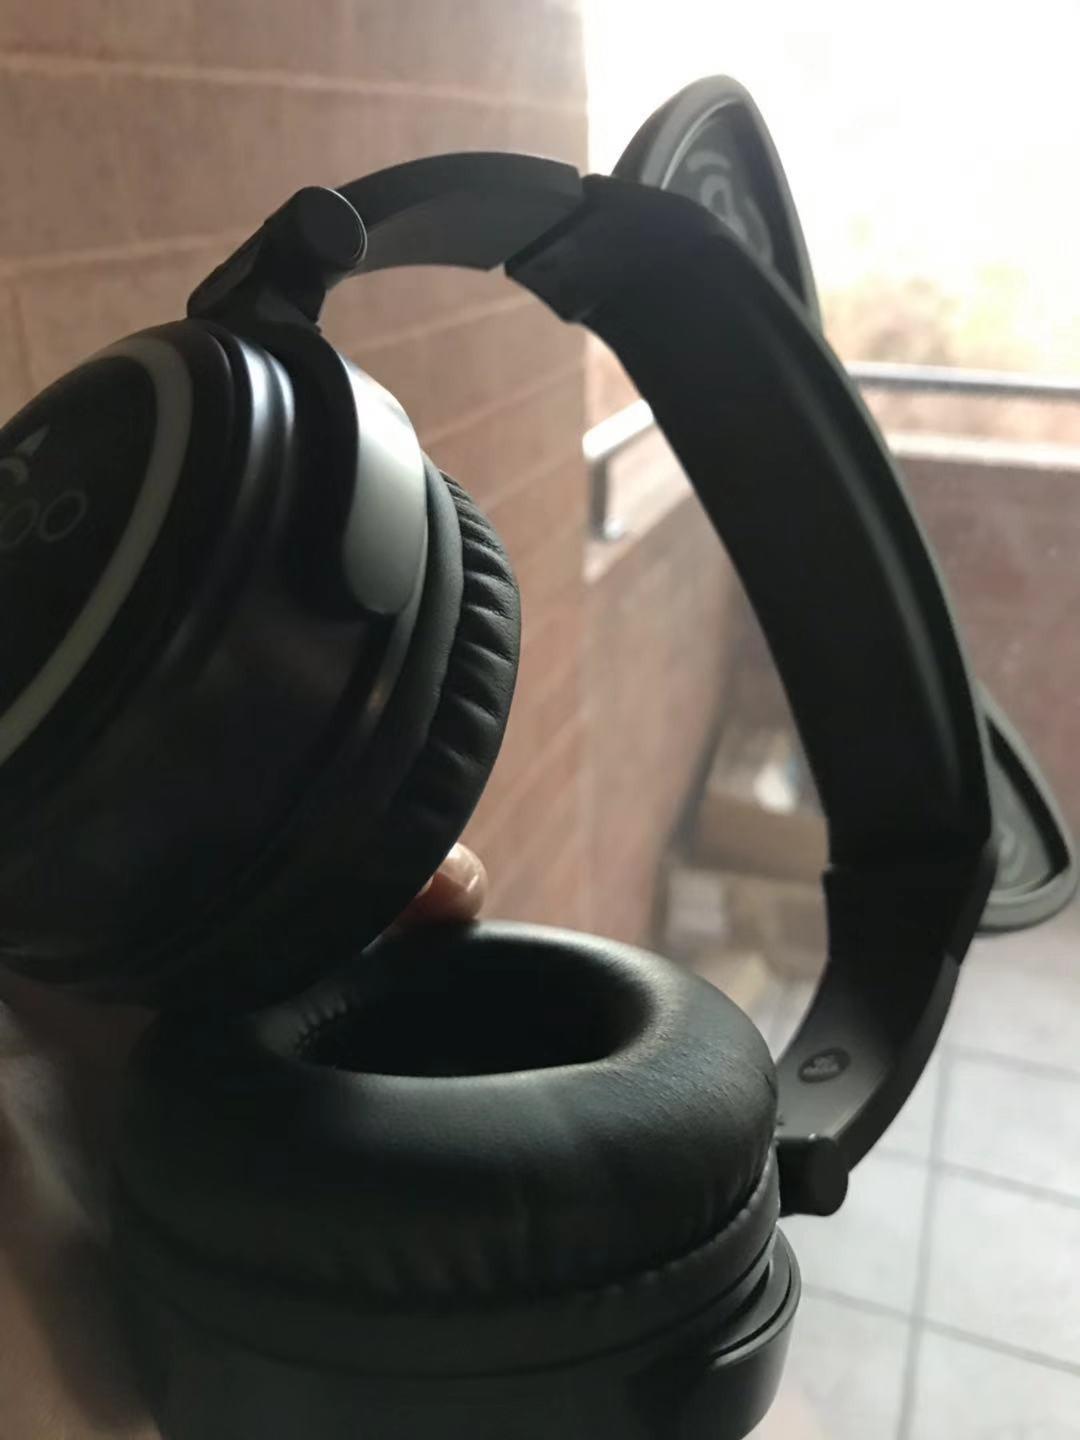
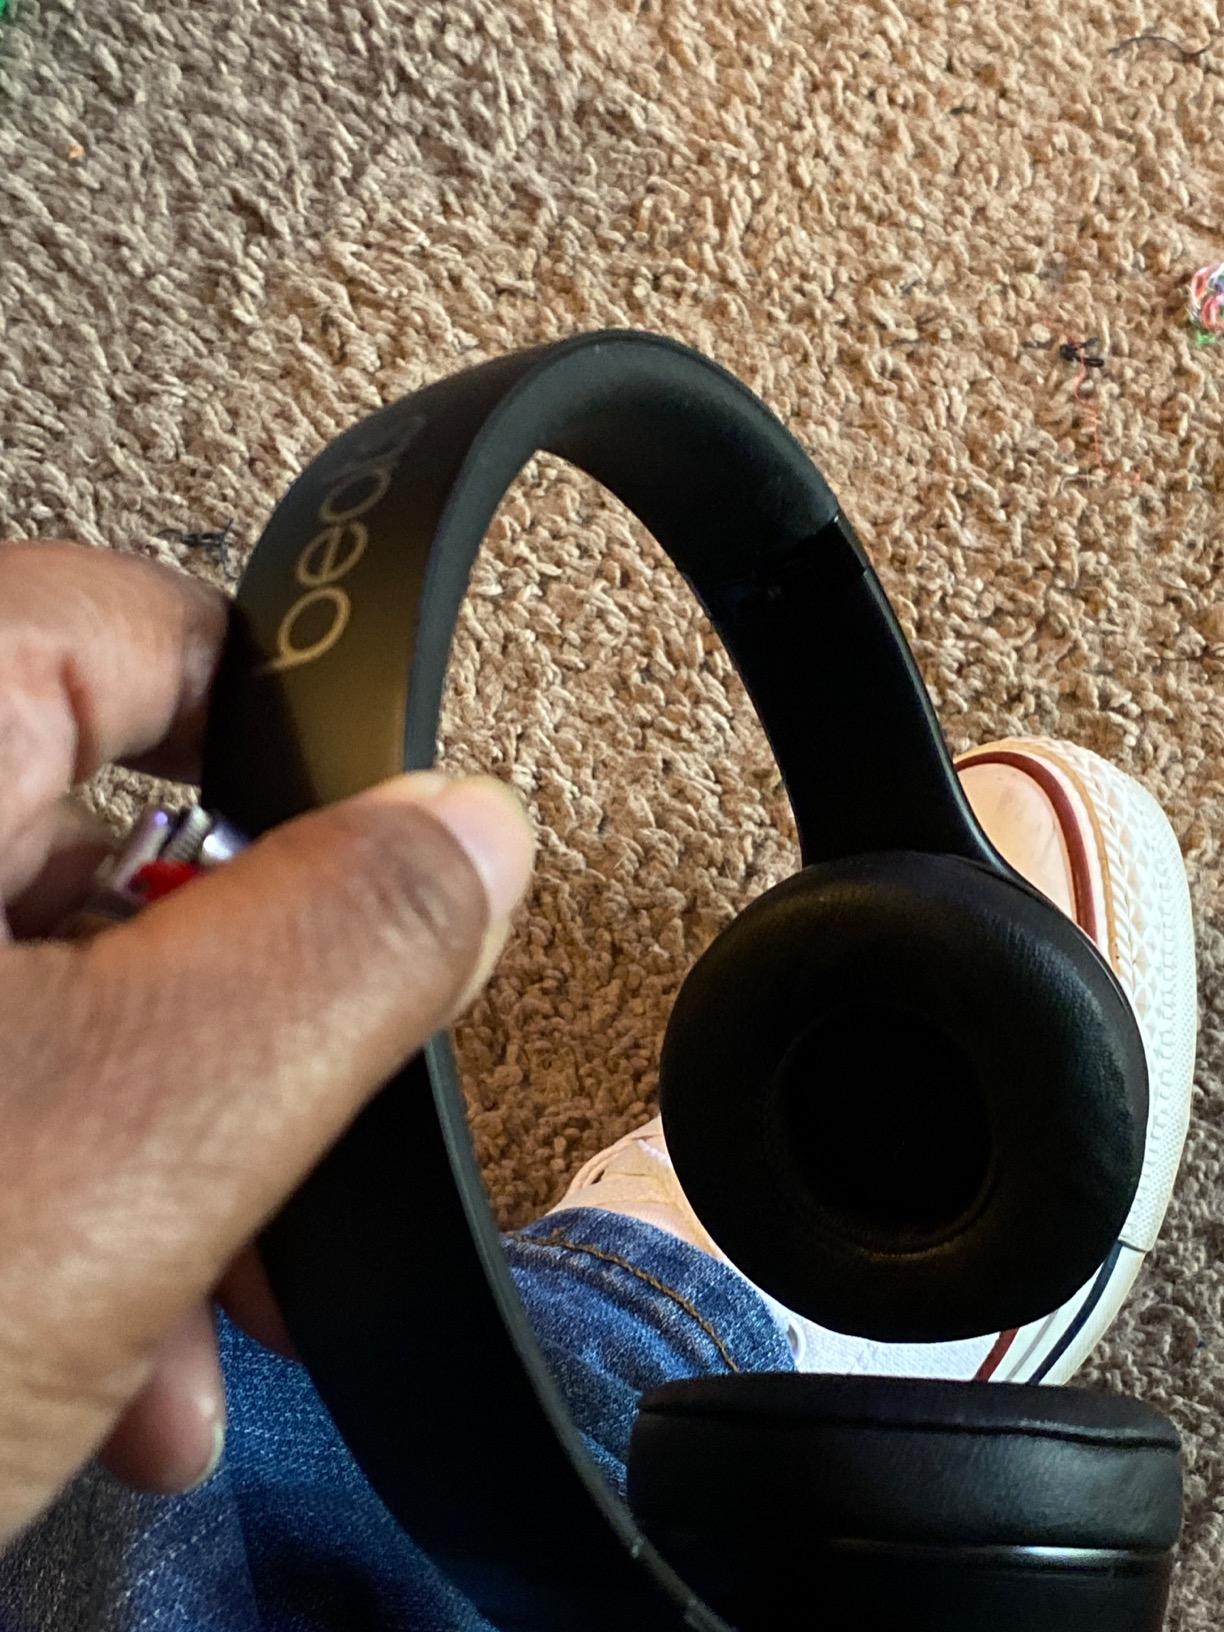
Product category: headphones
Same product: no